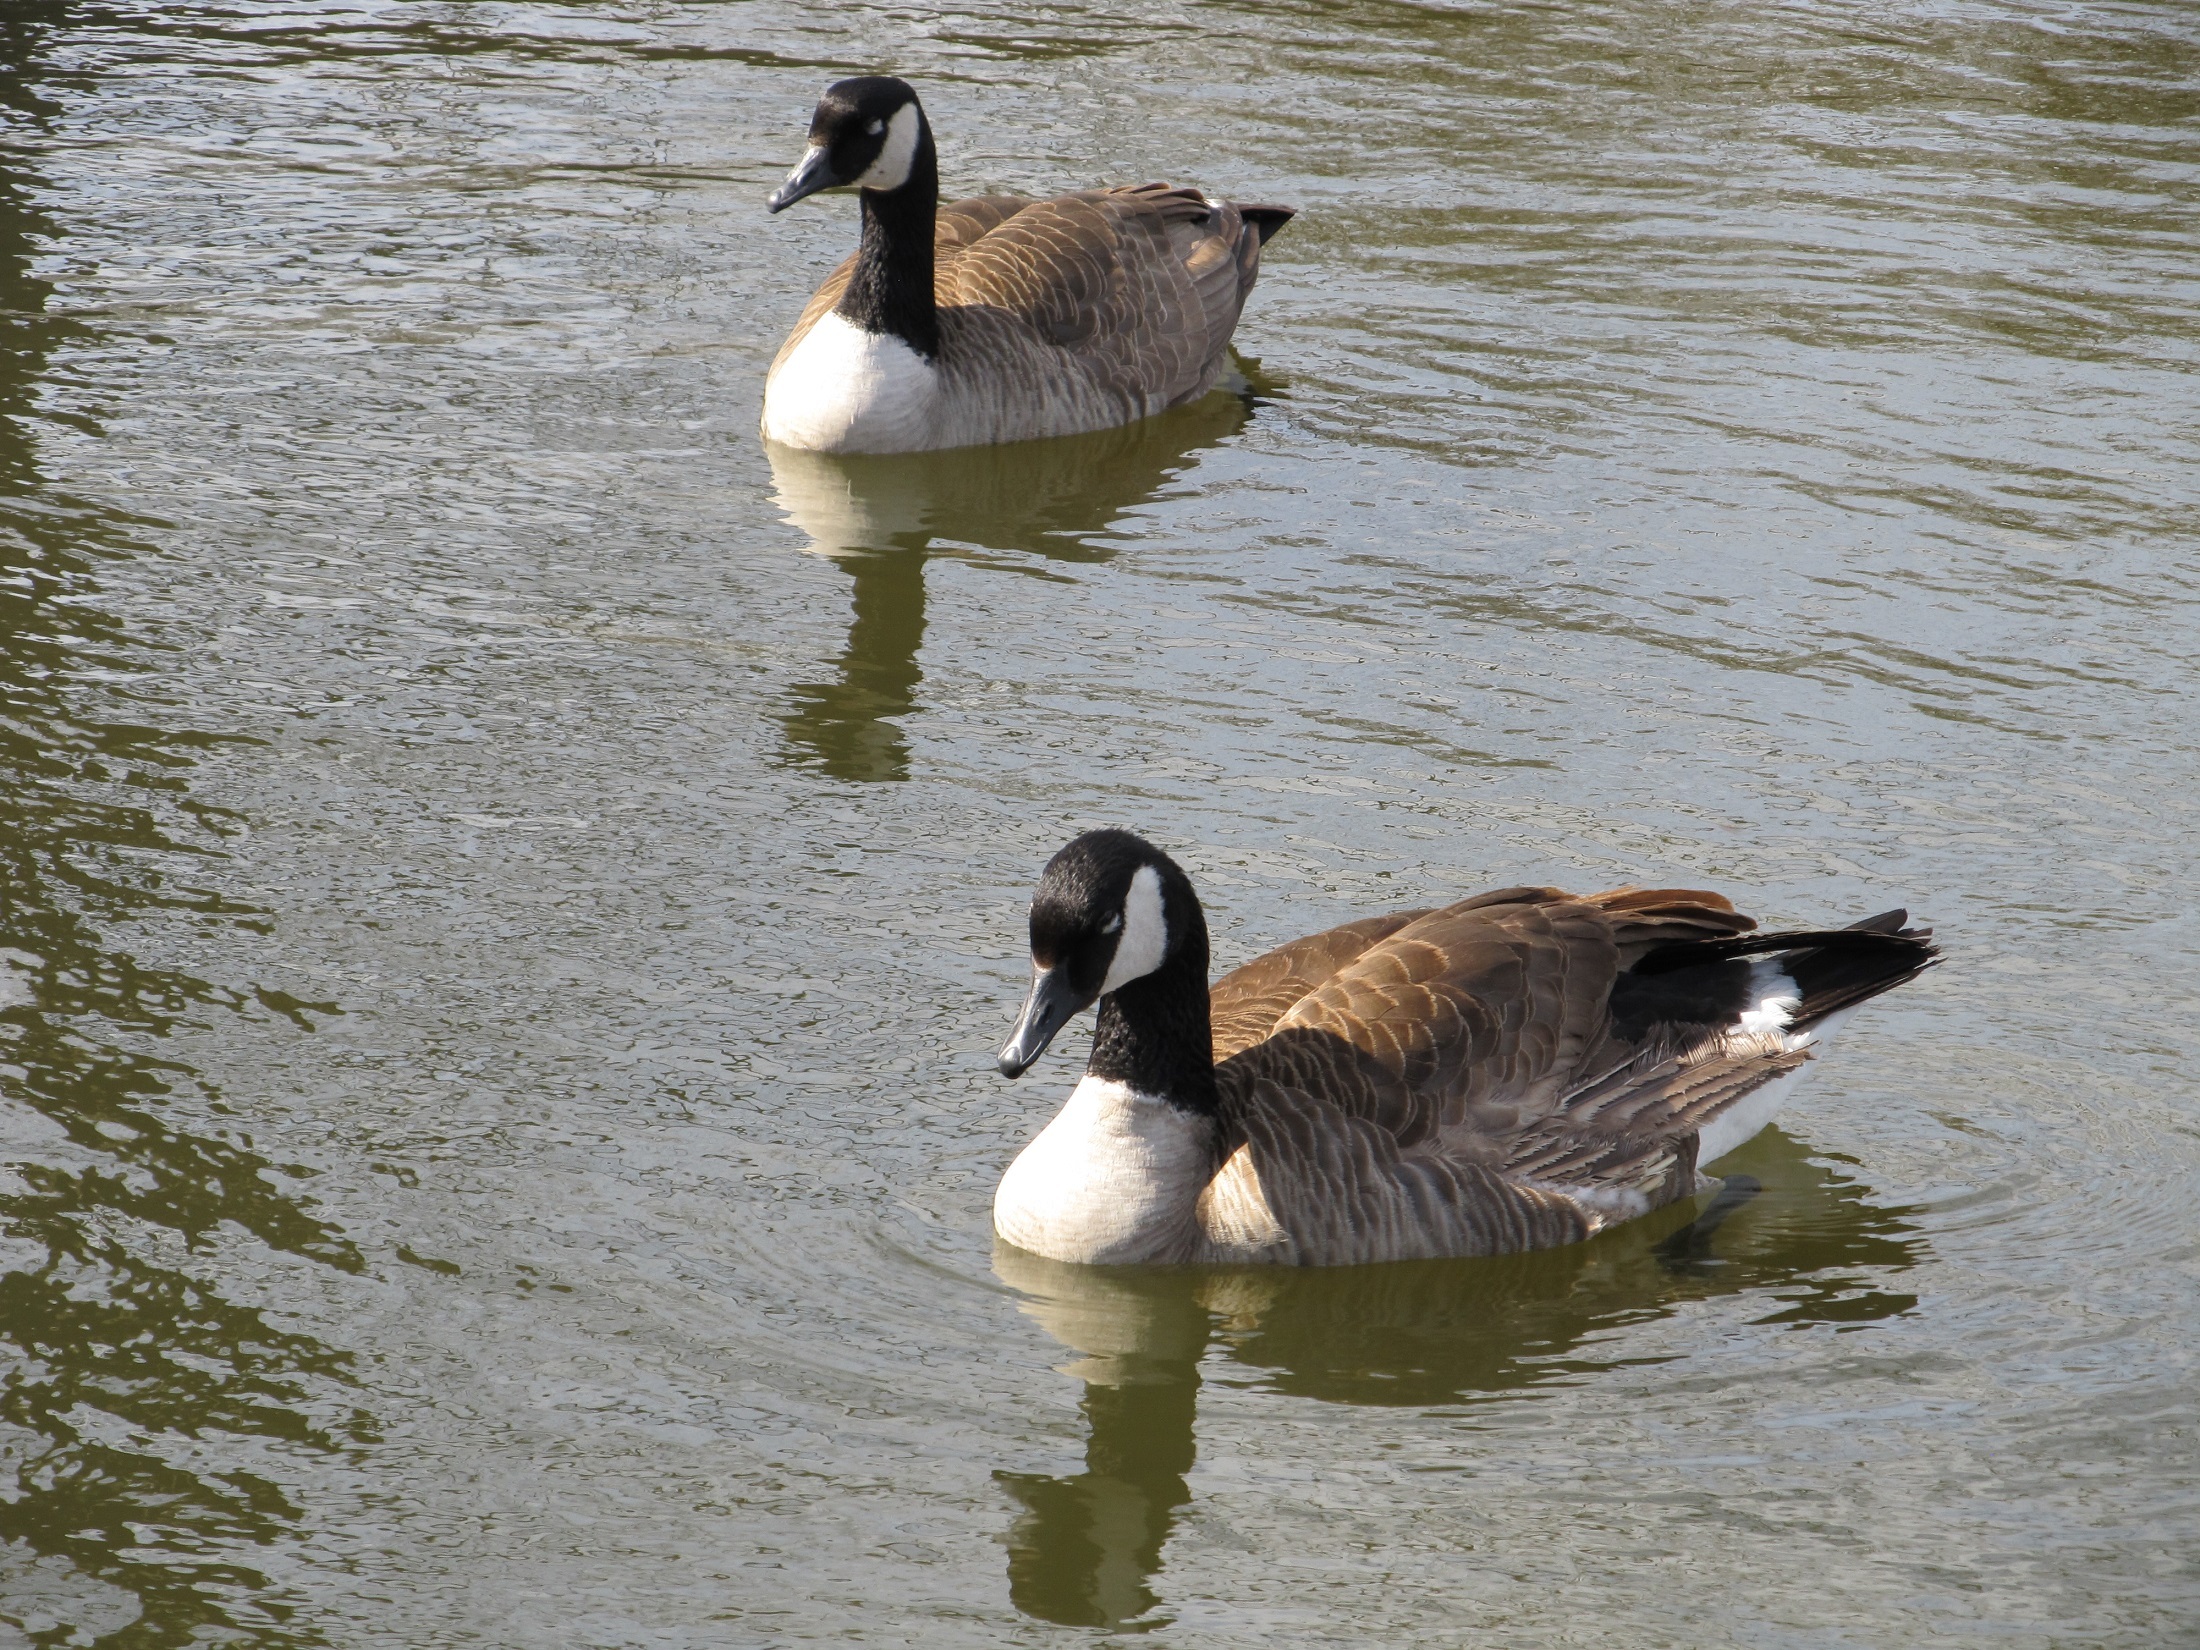
water, nature, bird, pond, wildlife, beak, fowl, fauna, swimming, birds, family, duck, goose, geese, canadian, vertebrate, waterfowl, water bird, mallard, canard, ducks geese and swans, seaduck